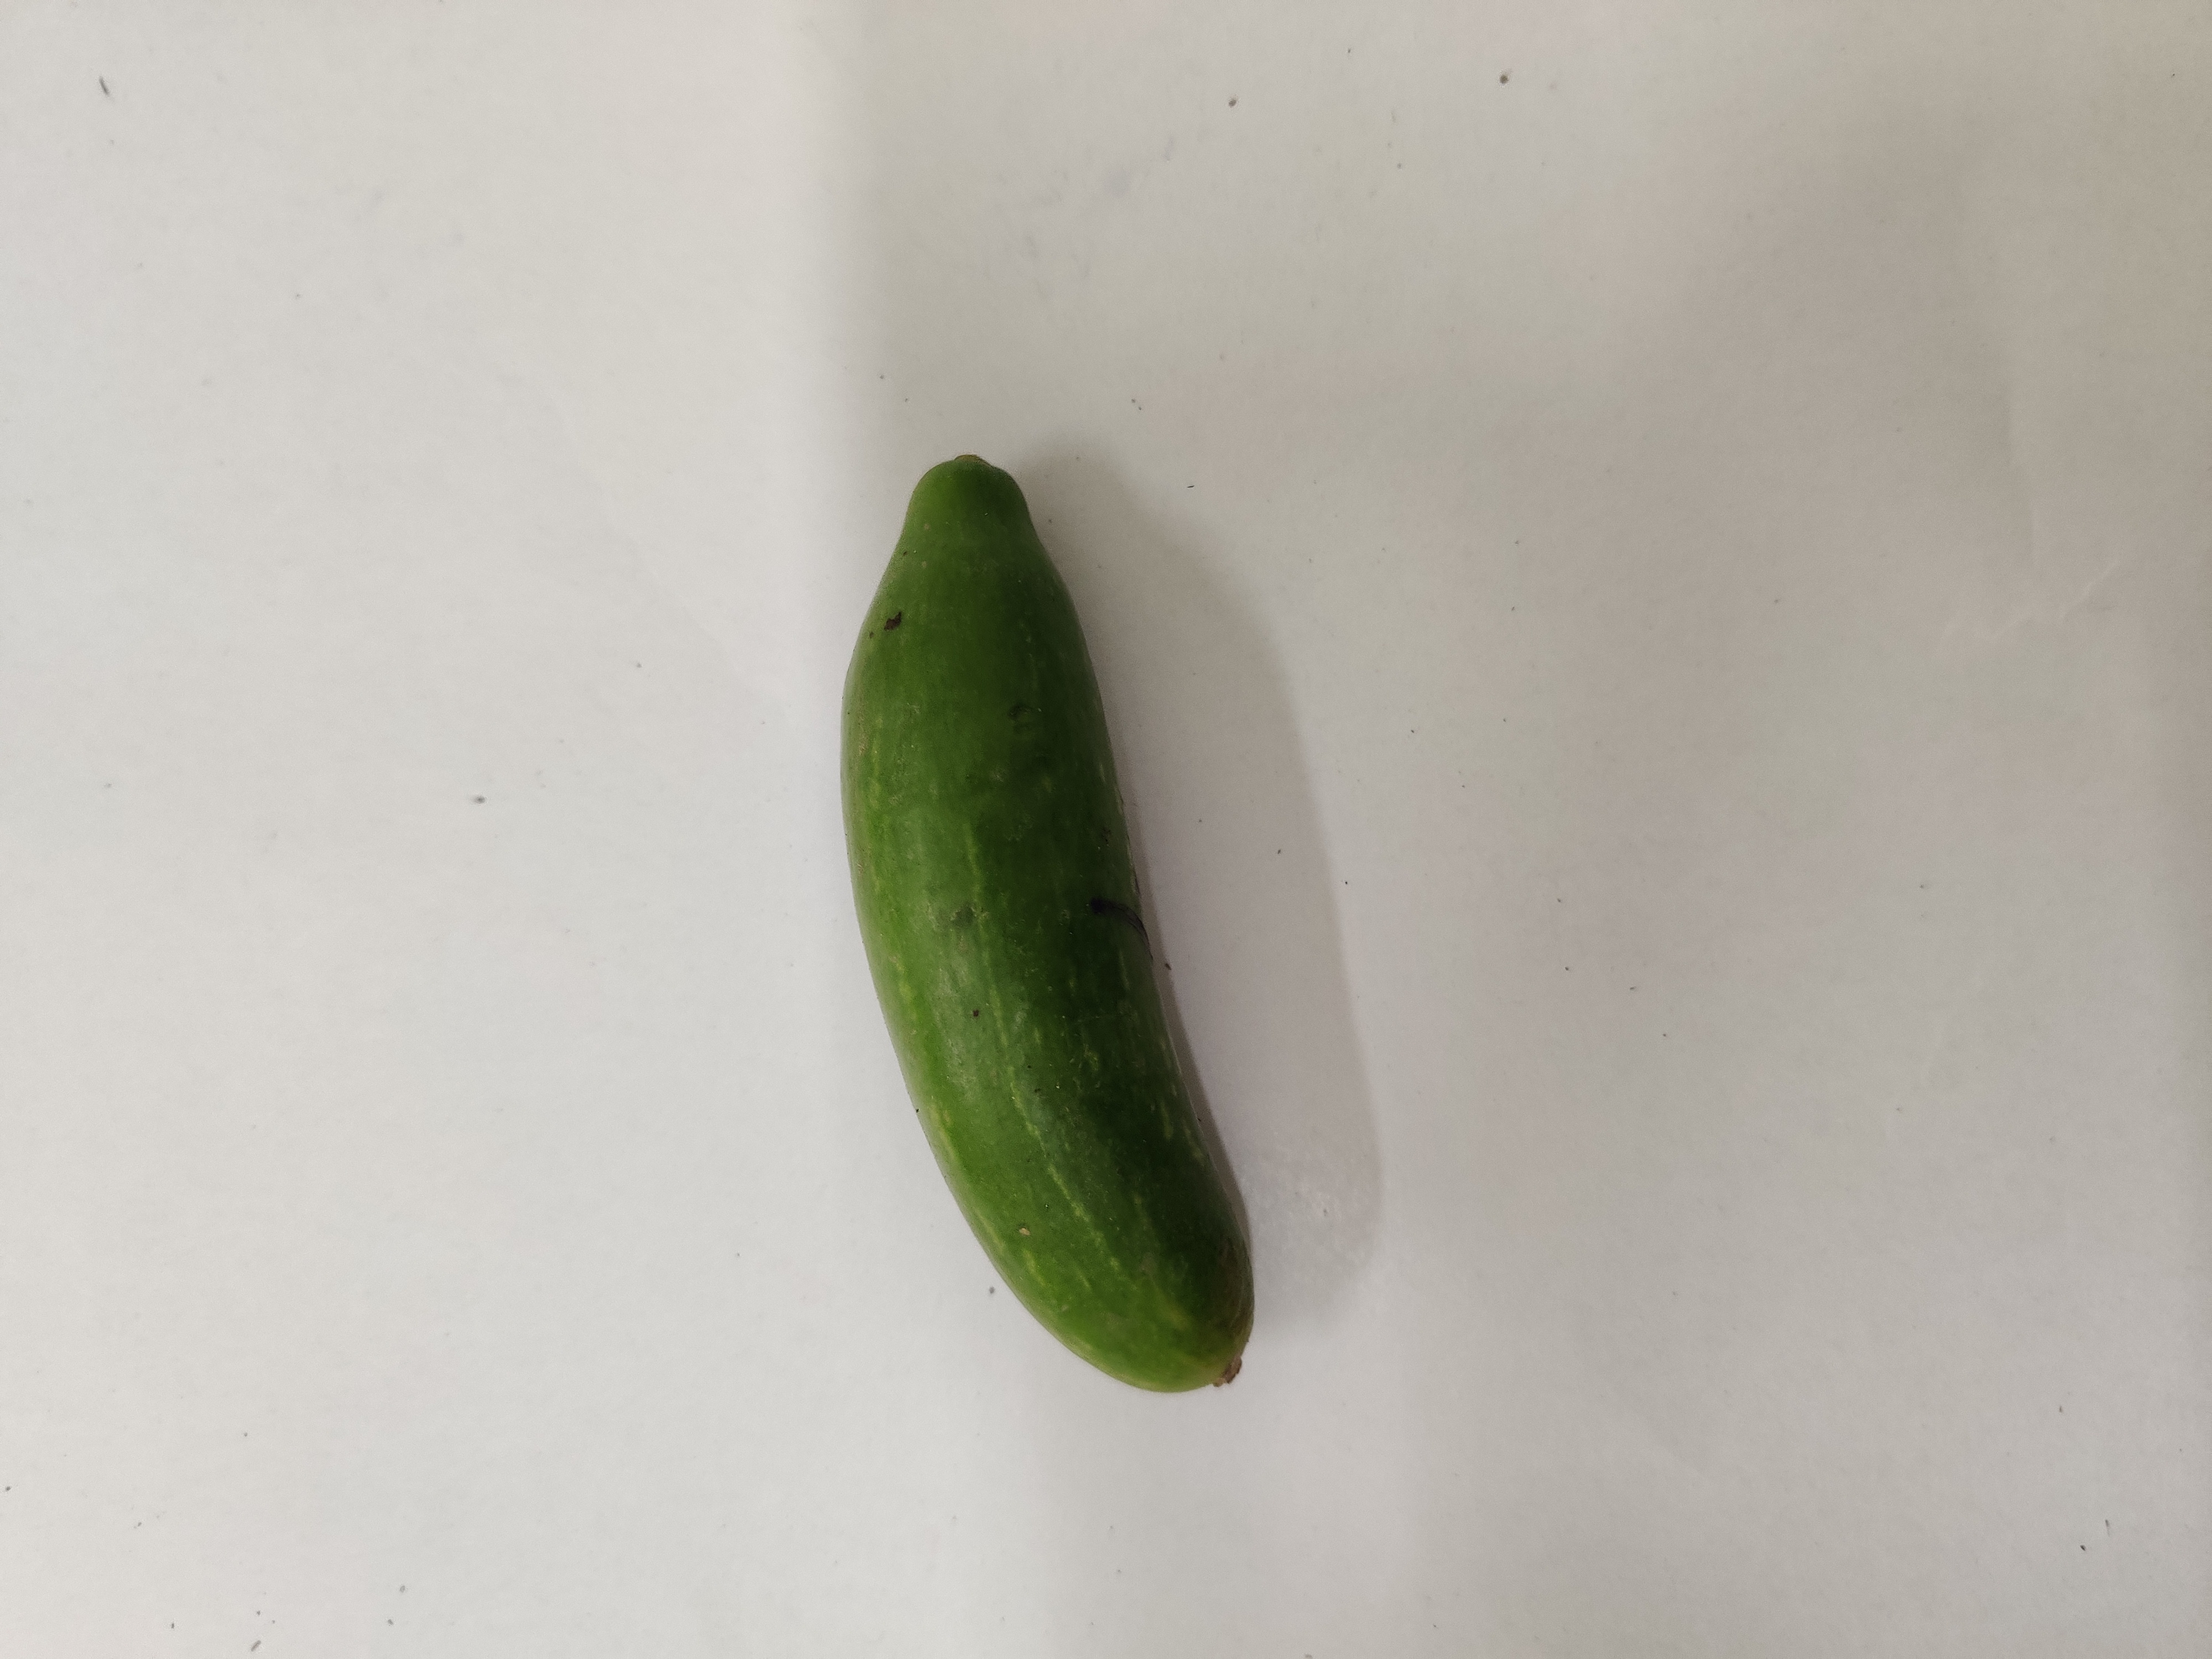
Crop: Ivy Gourd
Condition: Fresh